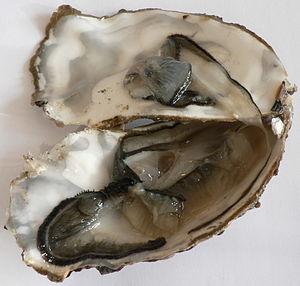
Huître de Marennes-Oléron